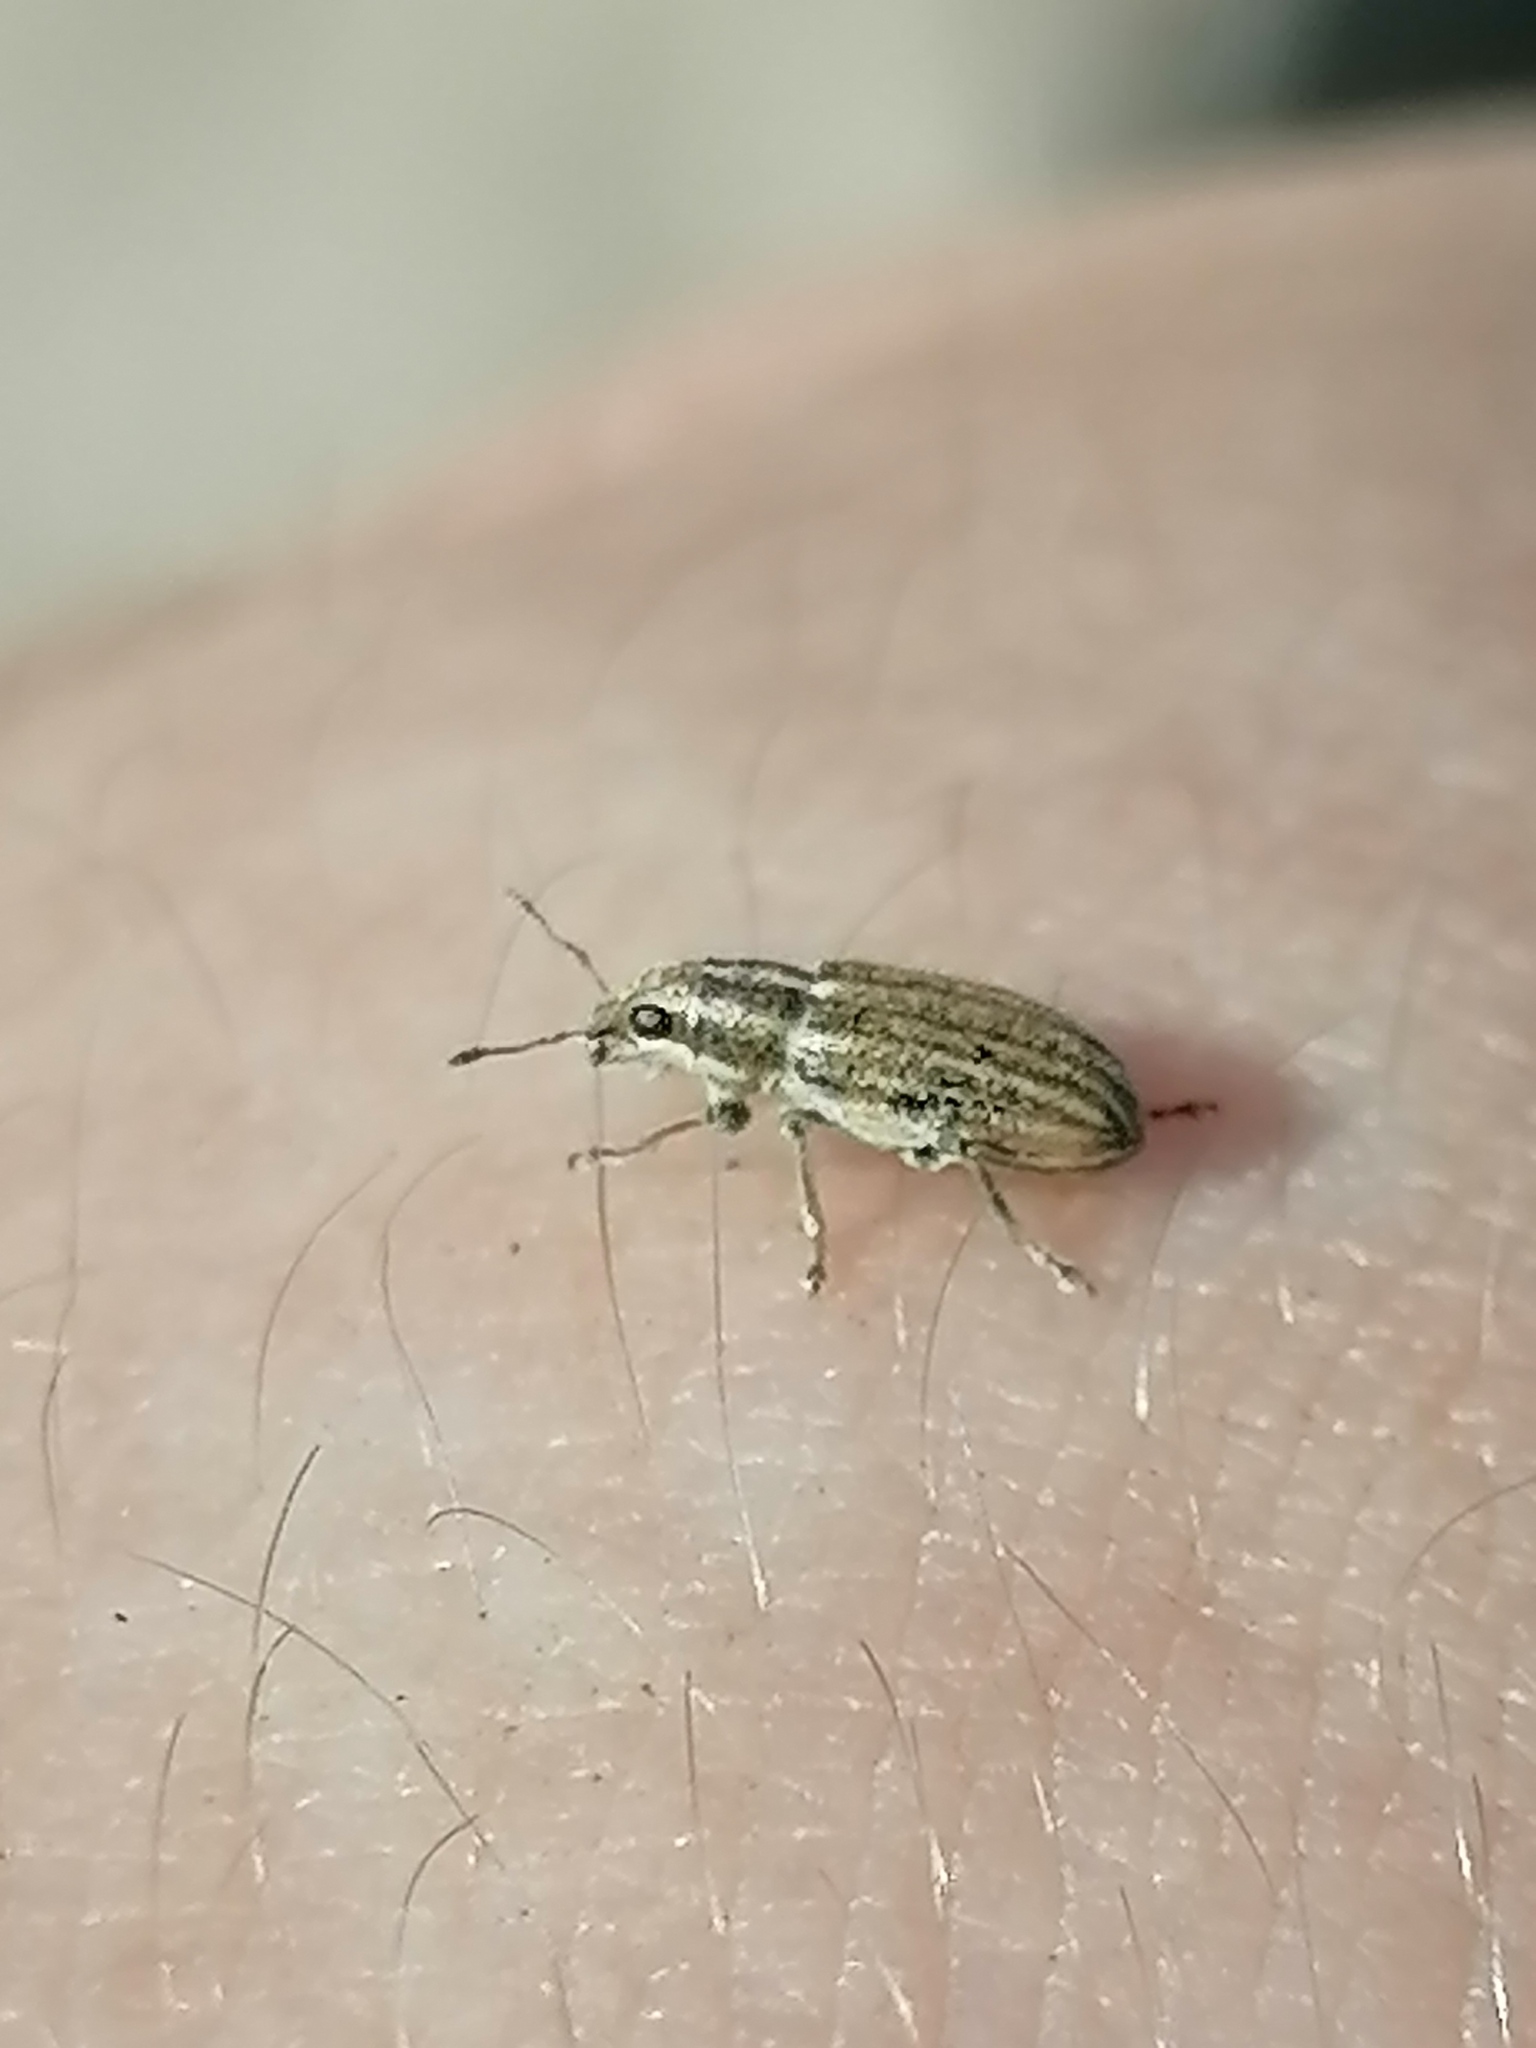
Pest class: pea_leaf_weevil